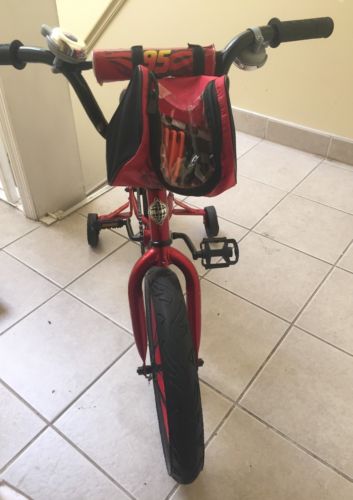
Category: bicycle